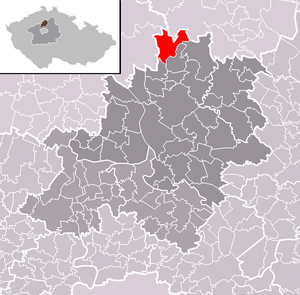
Medonosy est une commune du district de Mělník, dans la région de Bohême-Centrale, en Tchéquie. Sa population s'élevait à 146 habitants en 2020.